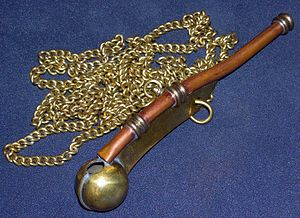
Bådsmandspibe
Bådsmandspibe.
"Bådsmandspiben er en lille ""fløjte"" af sølv eller messing.